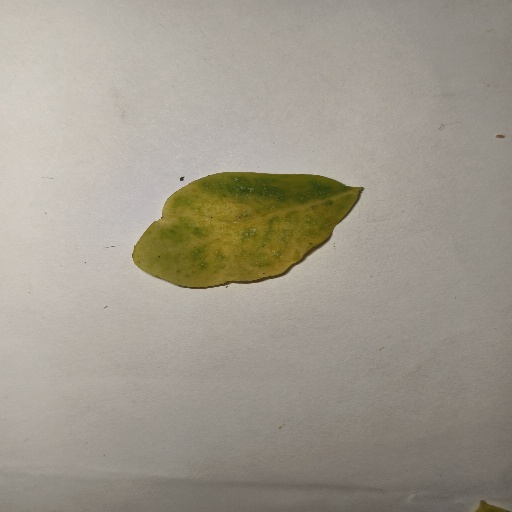
Species: Sojina
Leaf condition: Yellow Leaf